Mound 72

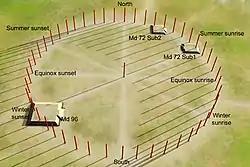
Solstice and equinox sunrise and sunset markers at the Md 72 Woodhenge

Early in the history of Cahokia the portion of the site containing Mounds 72 and 96 was the location of a "woodhenge", a ceremonial area with a in diameter circle of 48 upright wooden posts. Archaeologists date the placement of at least one of the posts to approximately 950 CE. Archaeological research has shown that four of the posts were at the cardinal locations of north, south, east and west, the eastern and western posts marking the position of the equinox sunrise and sunsets. Four other posts in the circle were shown to be at the summer solstice sunrise and sunset and the winter solstice sunrise and sunset positions. This setup is nearly identical to the diameter and post positions of Woodhenge III, one of five successive woodhenges built in another location at Cahokia, differing only in that Woodhenge III was smaller in diameter. Considering the size of the circle and the fact that the post holes themselves could be as much as in diameter, this discrepancy is almost negligible. The placement of the two mounds at the location and the directions in which they are oriented correspond to several of the solstice marking posts. The post nearest the later elite burial of the "Birdman" is the location that marked the summer solstice sunrise at the times of the site's use. The early stages of the mounds were actually constructed around the posts, although at a later point the posts were removed. Besides their celestial marking functions, the woodhenges also carried religious and ritual meaning that is reflected in their stylized depiction as a Cross in Circle Motif on ceremonial beakers connected with black drink ceremonialism. One prominent example has markers added to the winter sunrise and sunset positions.